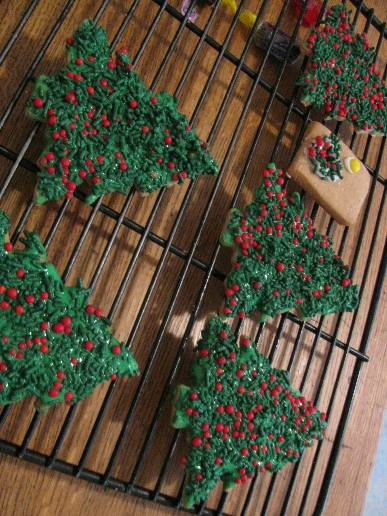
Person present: No